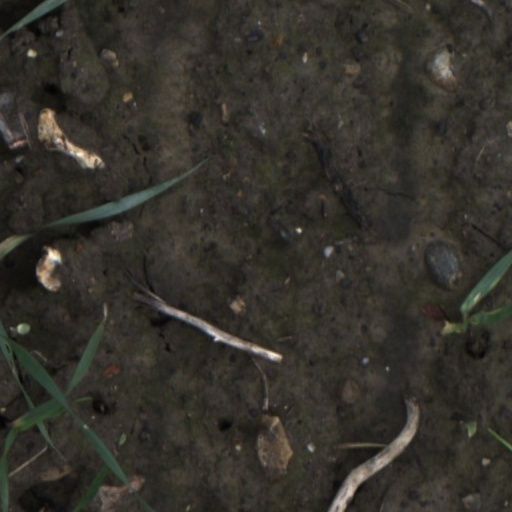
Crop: wheat